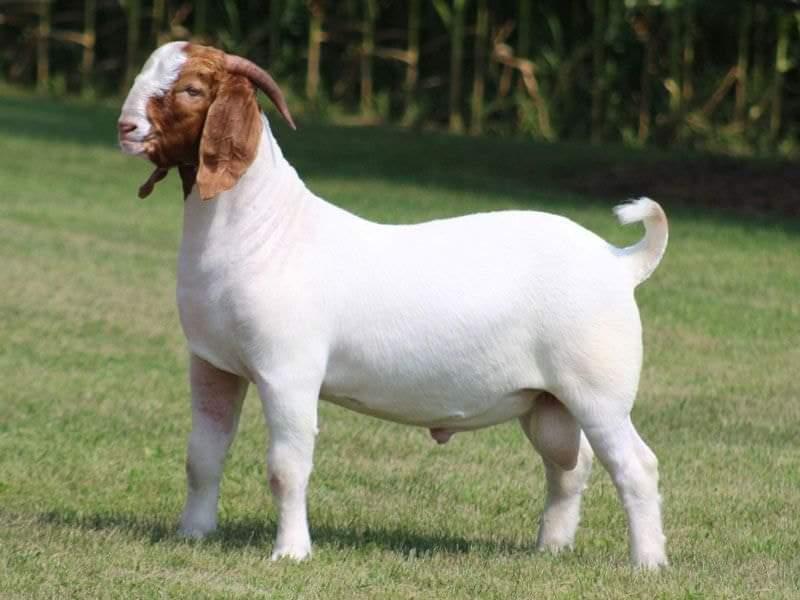
Mbuzi mkubwa wa kisasa aliyenona akiwa katika eneo lililo wazi, akiwa amesimama na kuangalia upande wa kushoto.